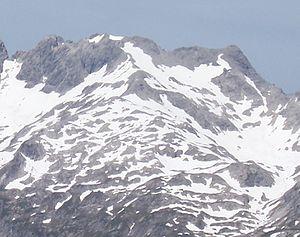
Le Steinschartenkopf est une montagne d'une altitude de 2 615 m située dans les Alpes d'Allgäu, dans le land du Tyrol en Autriche. Il est le 6ᵉ plus haut sommet de ce massif.